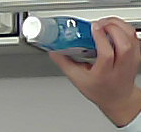
Product: sensodyne_mouthwash